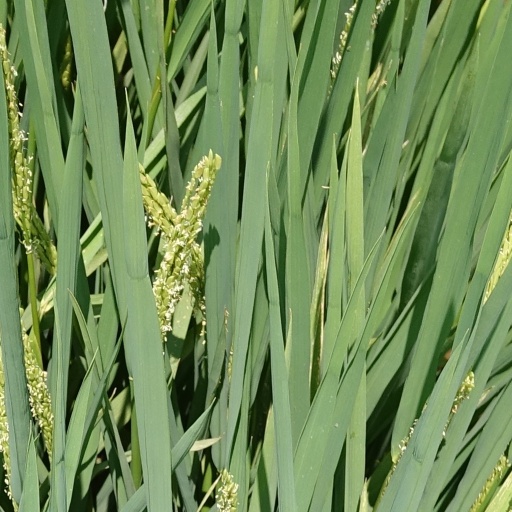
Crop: rice